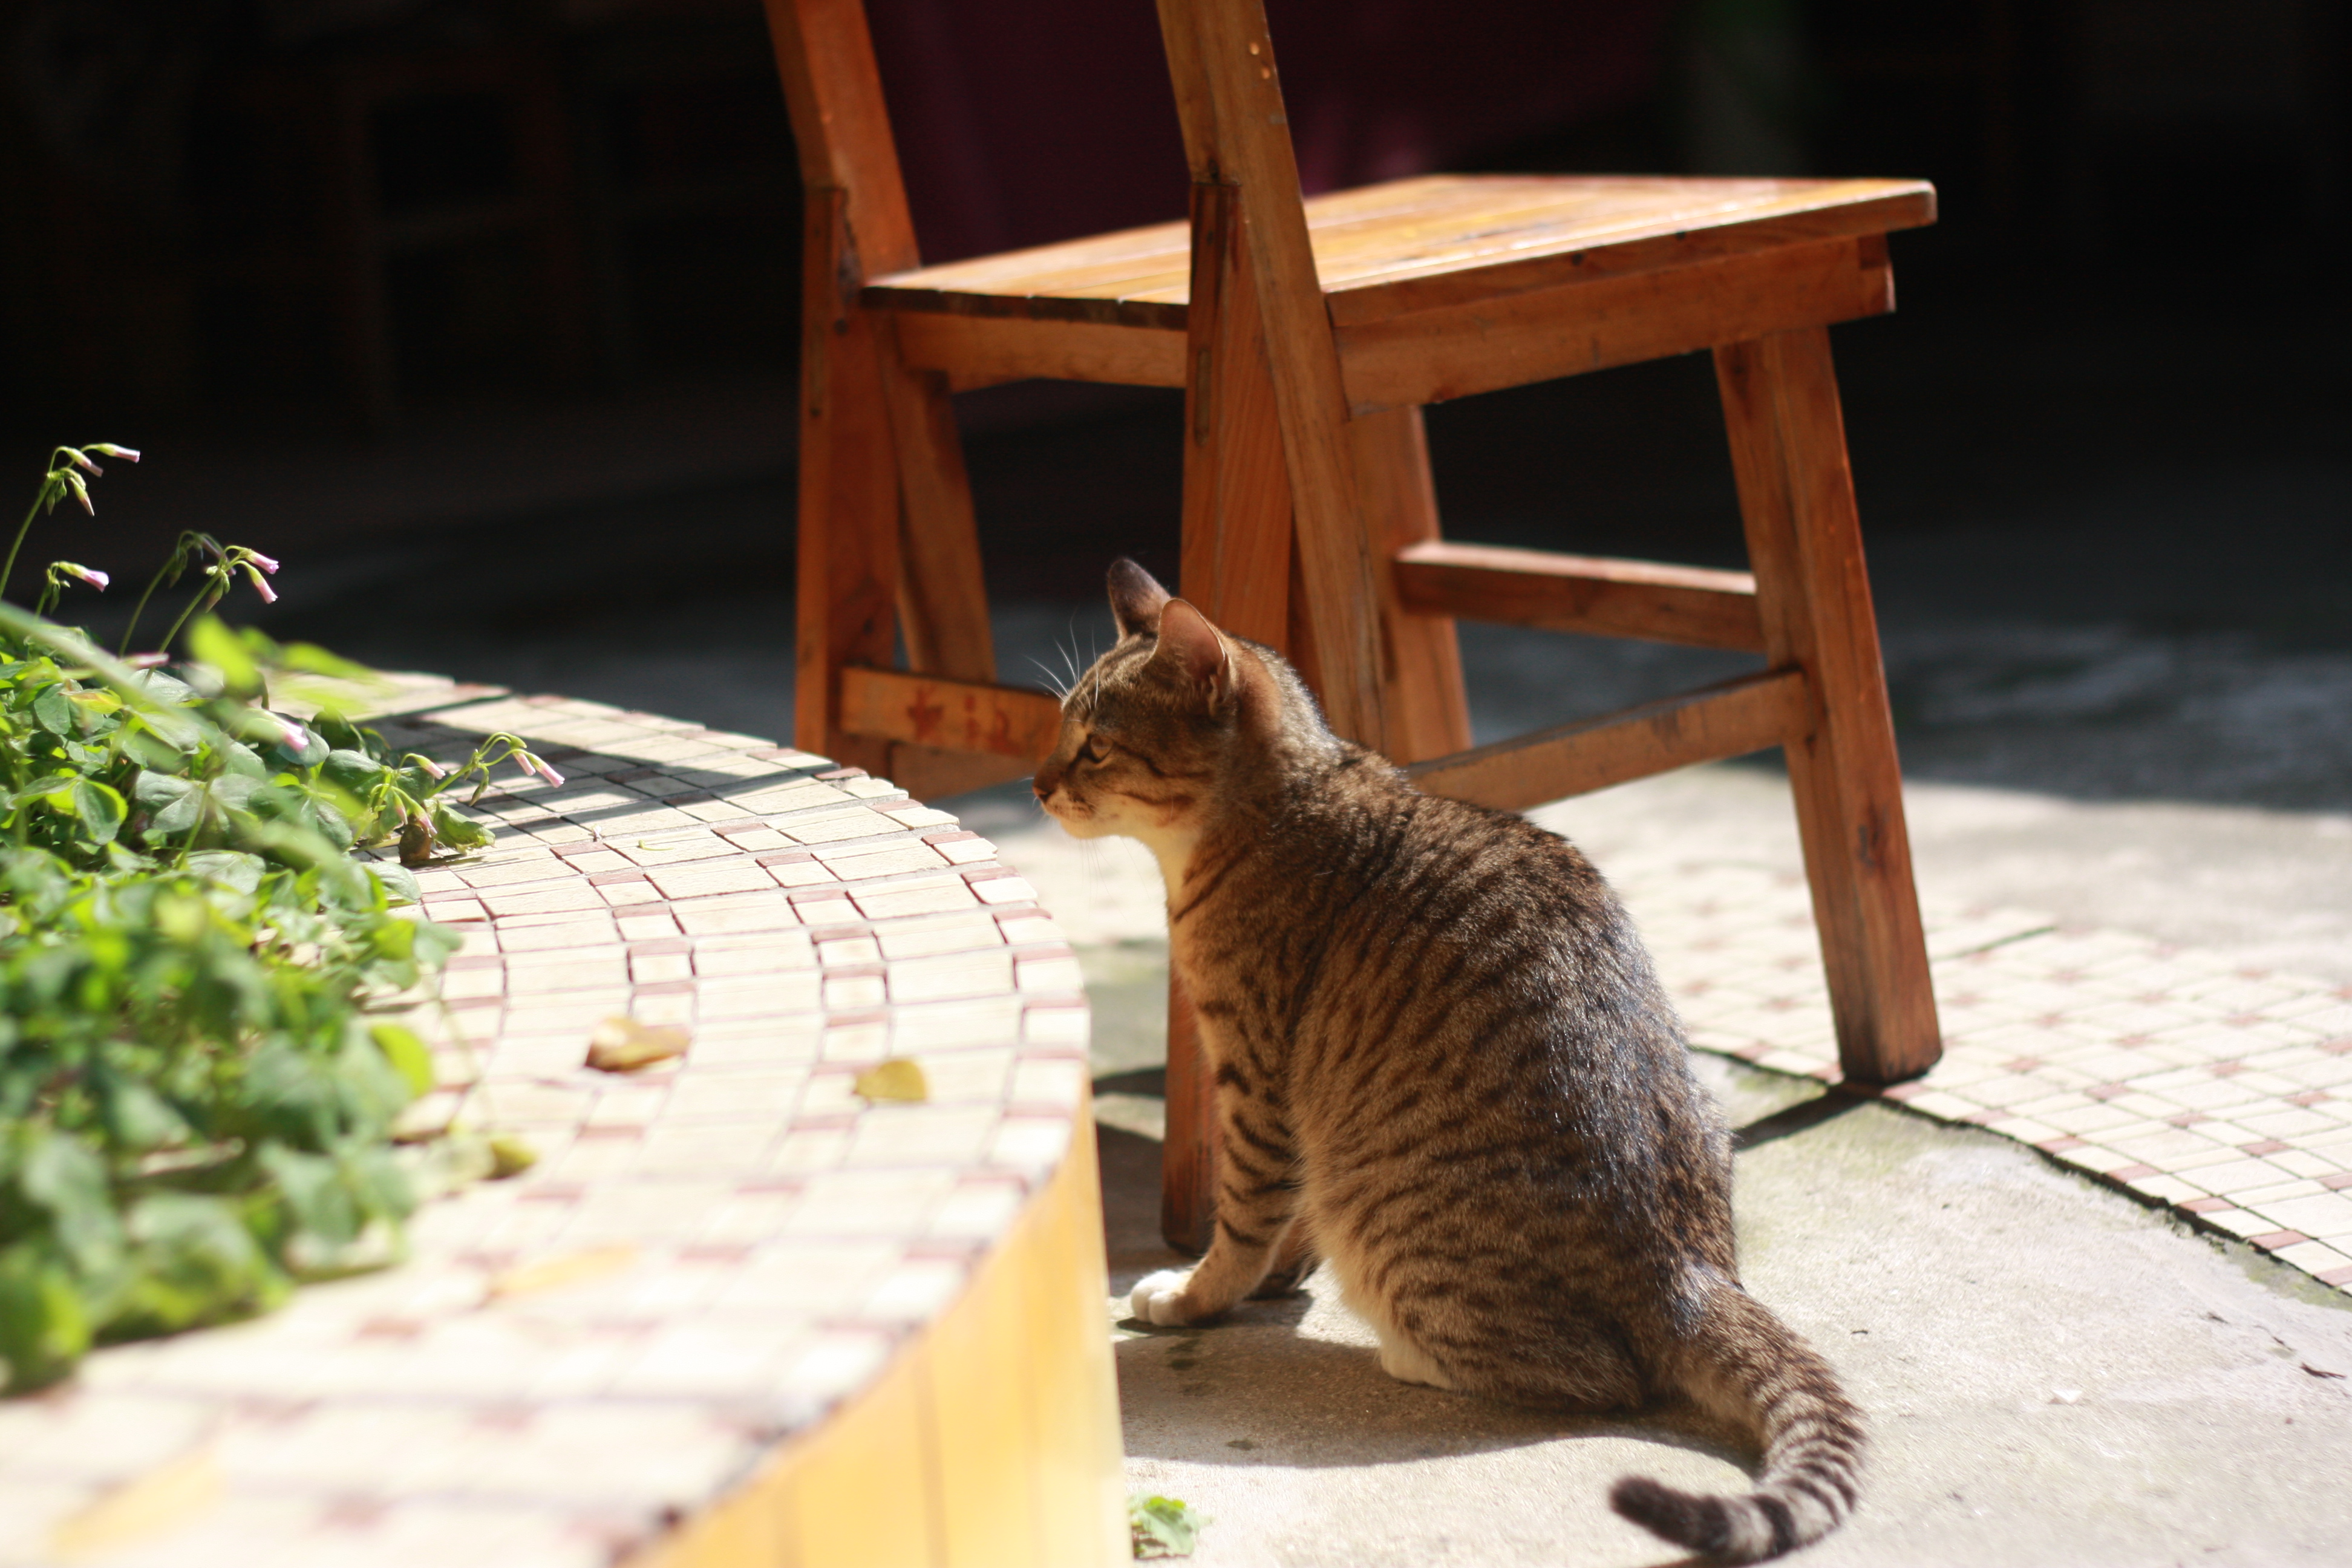
table, wood, bench, chair, seat, animal, cute, summer, pet, fur, kitten, cat, feline, mammal, furniture, whisker, fauna, sit, outdoors, whiskers, kitty, daylight, vertebrate, domestic, adorable, tabby cat, bengal, wooden chair, small to medium sized cats, cat like mammal